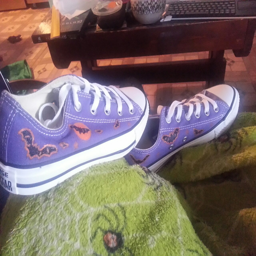
a pair of sneakers i painted for myself !